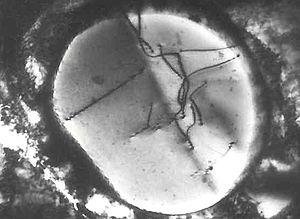
"En science des matériaux, une dislocation est un défaut linéaire, correspondant à une discontinuité dans l'organisation de la structure cristalline. Une dislocation peut être vue simplement comme un ""quantum"" de déformation élémentaire au sein d'un cristal possédant un champ de contrainte à longue distance.
Un défaut cristallin est une interruption de la périodicité du cristal. La périodicité d'un cristal représente la répétition régulière des positions atomiques dans les trois directions de l'espace. Les motifs réguliers sont interrompus par des défauts cristallographiques. Ils peuvent être ponctuels, linéaires, planaires ou volumiques.